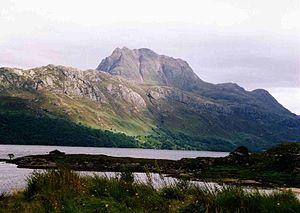
Cette liste comprend tous les sites Ramsar de l'Écosse. Les sites Ramsar sont des sites de zones humides de renommée internationale, protégés aux termes de la Convention de Ramsar sur les zones humides, qui a été développée et adoptée par les nations participantes lors d'une réunion tenue le 2 février 1971 à Ramsar en Iran. À la fin de 2010, 160 États étaient parties contractantes à la Convention, et le nombre total de sites dans le monde s'élevait à 1 920. Le Royaume-Uni est l’un des 18 signataires de la Convention et a depuis lors désigné 168 sites Ramsar. 51 de ces sites sont situés en Écosse, dont l'un, Upper Solway Flats and Marshes, qui couvre une partie de l'Écosse et de Angleterre dans le Solway Firth. La superficie totale de tous les sites Ramsar en Écosse est d'environ 313 500 hectares. Tous les sites Ramsar d'Écosse font partie du réseau européen Natura 2000 en tant que Zone de protection spéciales ou Zones spéciales de conservation, et de nombreux sites sont protégés en tant que Site d'intérêt scientifique particulier en vertu de la législation du Royaume-Uni.